Prehistoric West Africa

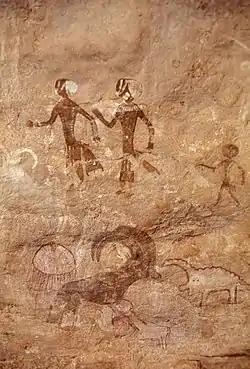
Round Head rock art figures and zoomorphic figures, including a Barbary sheep

The prehistory of West Africa timespan from the earliest human presence in the region to the emergence of the Iron Age in West Africa. West African populations were considerably mobile and interacted with one another throughout the population history of West Africa. Acheulean tool-using archaic humans may have dwelled throughout West Africa since at least between 780,000 BP and 126,000 BP (Middle Pleistocene). During the Pleistocene, Middle Stone Age peoples (e.g., Iwo Eleru people, possibly Aterians), who dwelled throughout West Africa between MIS 4 (71,000 BP) and MIS 2 (29,000 BP, Last Glacial Maximum), were gradually replaced by incoming Late Stone Age peoples, who migrated into West Africa as an increase in humid conditions resulted in the subsequent expansion of the West African forest. West African hunter-gatherers occupied western Central Africa (e.g., Shum Laka) earlier than 32,000 BP, dwelled throughout coastal West Africa by 12,000 BP, and migrated northward between 12,000 BP and 8000 BP as far as Mali, Burkina Faso, and Mauritania.